Kotetsushin Jeeg

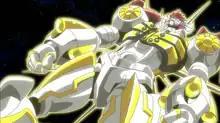
Kotetsushin Jeeg Ultimate Form

Jeeg's Final Form after Hiroshi sacrificed his Bronze Bell to Kenji to save his life plus the power of Baruba. Called the "Steel God", it was Jeeg's most powerful form. Its most powerful attack is the "Triple Storm".